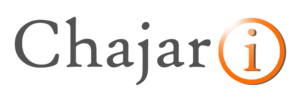
Chajarí est une ville de la province d'Entre Ríos en Argentine, située à l'extrémité nord-est de la province.